Brumbaugh Homestead

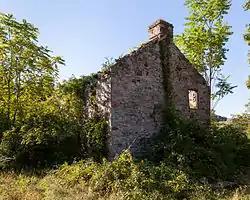
The ruins in September 2014.

Brumbaugh Homestead, also known as the Timothy Meadows Farm, is a historic home located at Penn Township in Huntingdon County, Pennsylvania. It was built in three sections. The oldest section was built in 1804 and is a two-story, stone building in an early Federal style. A brick addition and vertical plank addition were added to the stone section sometime before the 1860s. The house is believed to have been used for church services for the James Creek Dunker Congression, later Church of the Brethren.